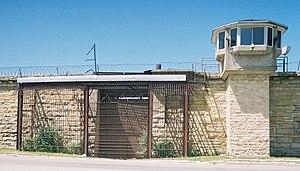
Joliet Correctional Center est une prison américaine situé à Joliet dans l'État de Illinois, à une quarantaine de kilomètres au sud-ouest de Chicago. Le pénitencier se trouve au nord du centre-ville, sur Collins Street. Elle a été rendue célèbre par sa présence dans plusieurs films et série.
Une partie de l'action du feuilleton télévisé Prison Break se déroule dans quatre prisons fictives : Fox River dans l'Illinois, Sona au Panama, Miami-Dade en Floride et Ogygia au Yémen.